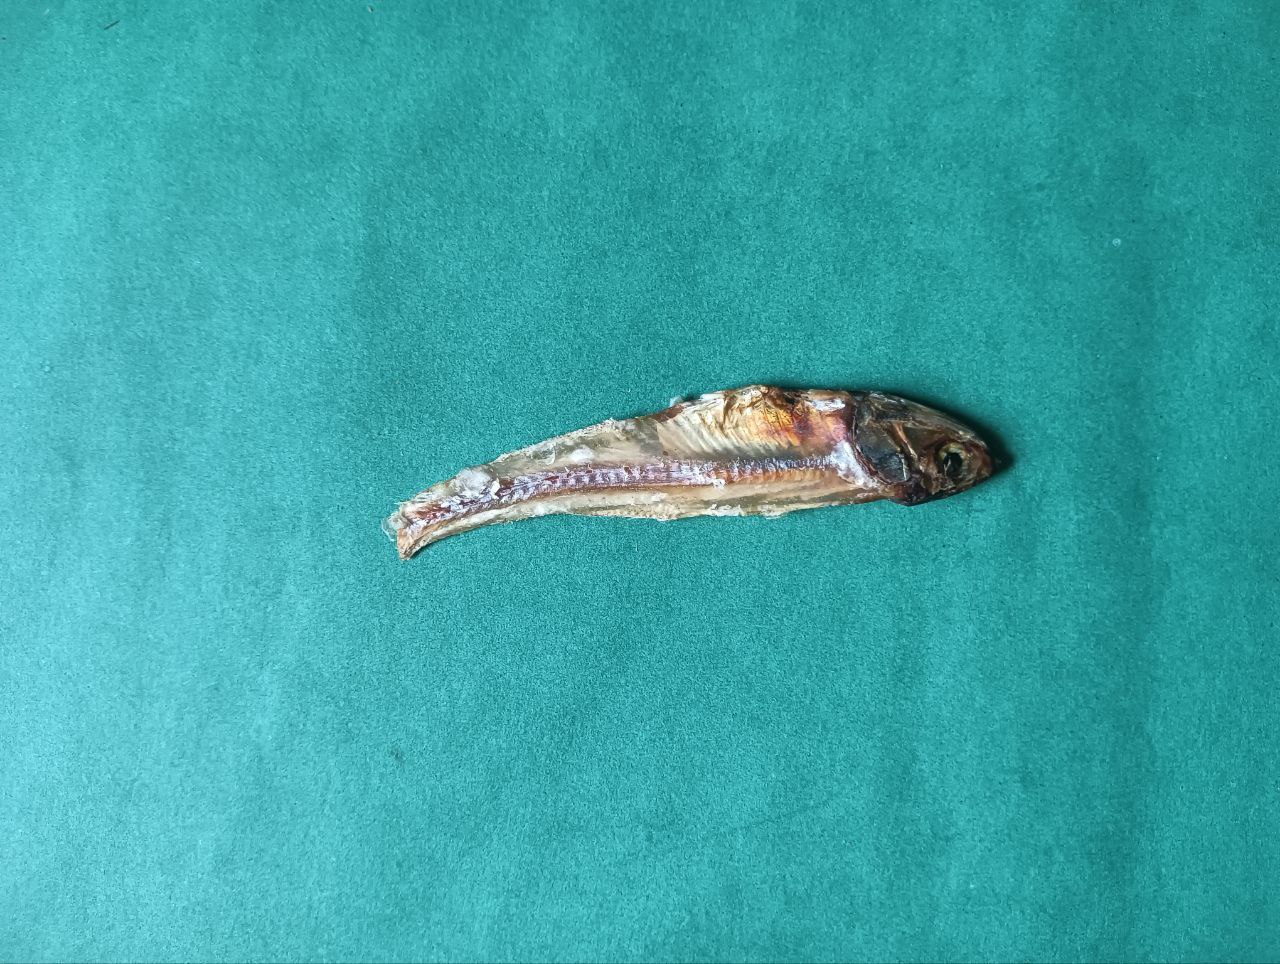
Species: narkeli